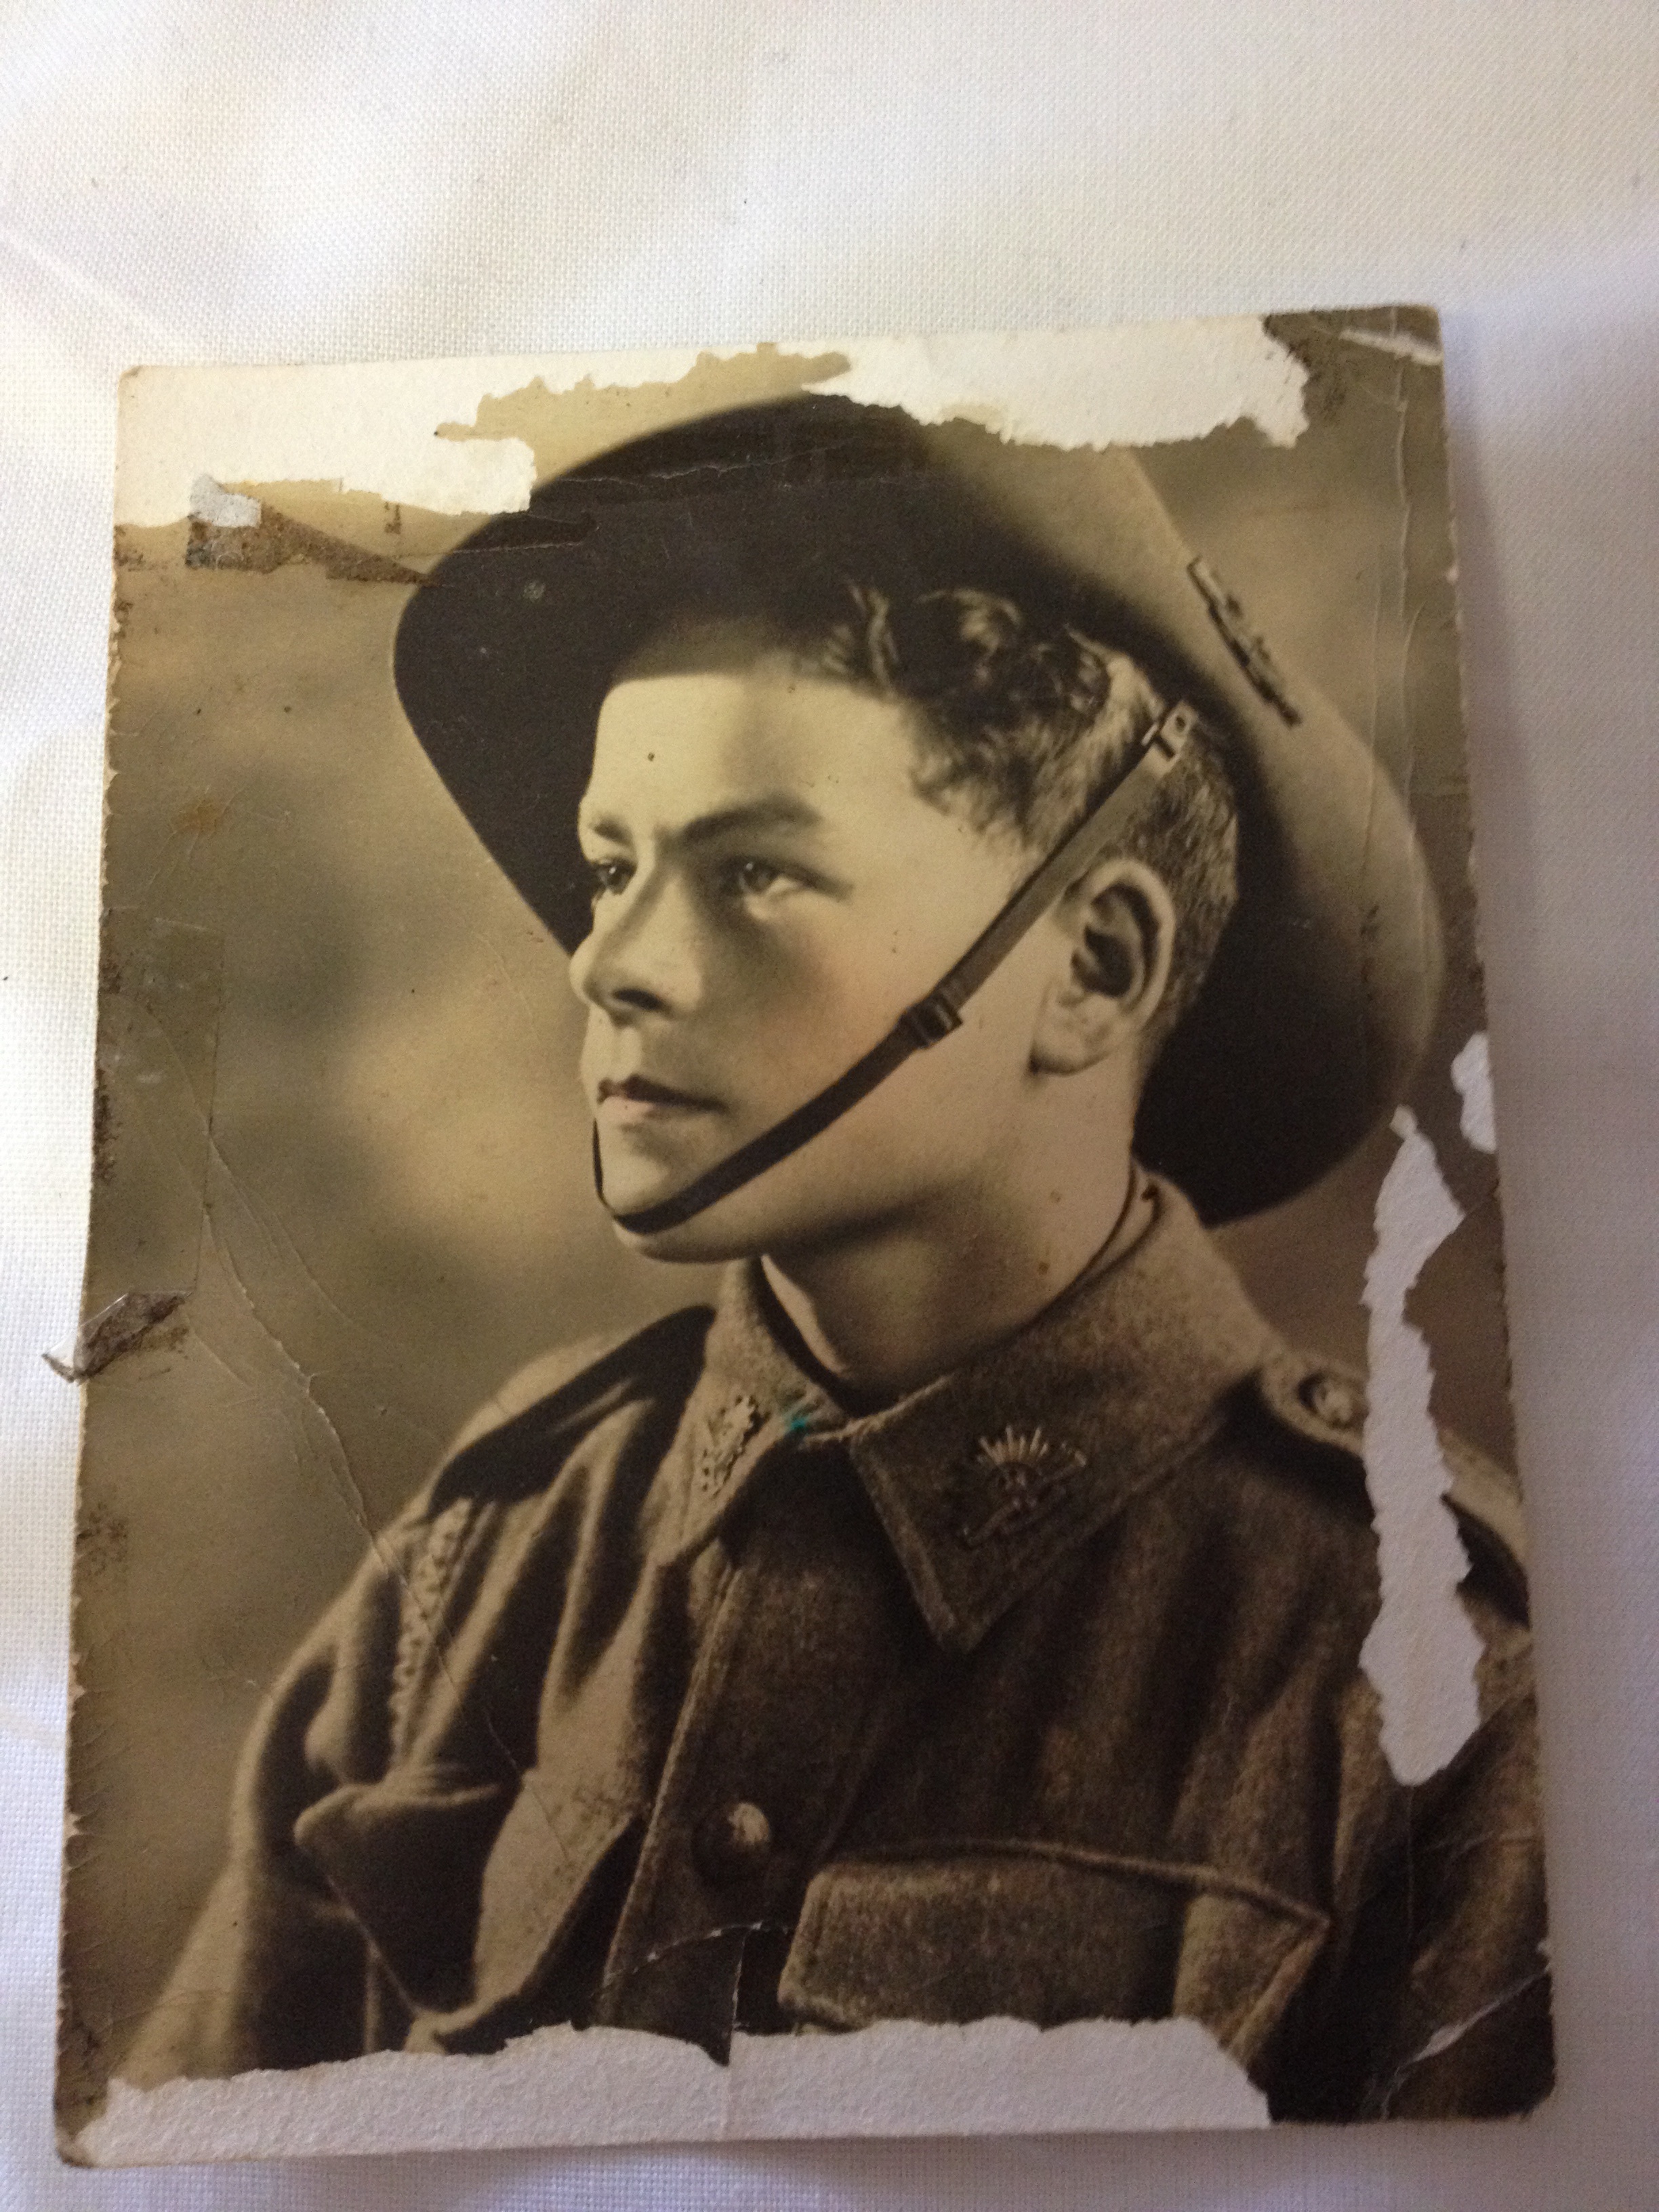
boy, kid, portrait, young, soldier, painting, son, war, art, sketch, drawing, illustration, photograph, image, shape, defender, warrior, modern art, album cover, serviceman